Egg decorating in Slavic culture

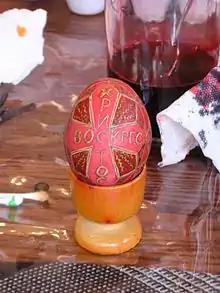
An unfinished pysanka ready for the black bath of dye. It bears the Ukrainian Easter greeting: "Christ is risen!"

In Ukraine, "biserky"—from "biser" (бісер), "beads"—were traditionally created by coating an egg with beeswax, and then embedding beads into the wax to create geometric designs. The practice originated in Romania, and was taken up by Ukrainian nuns in Ukrainian Bukovyna. In modern times, there are many varieties of beaded eggs, with the beads either glued on or formed into a beadwork netting around the egg, in the manner of a gerdan (ґердан).